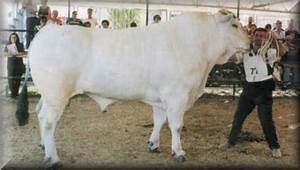
Label: mucca